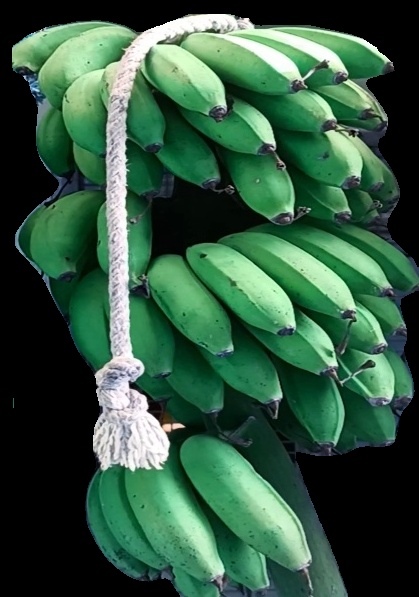
Variety: rasbale
Grade: grade2